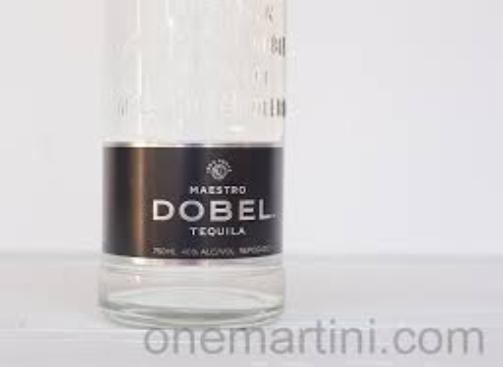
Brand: Maestro Dobel
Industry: Food